Mishpatim

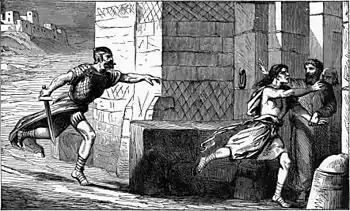
The City of Refuge (illustration from the 1897 "Bible Pictures and What They Teach Us" by Charles Foster)

Rabbi Jose bar Judah taught that to begin with, they sent a slayer to a city of refuge, whether the slayer killed intentionally or not. Then the court sent and brought the slayer back from the city of refuge. The Court executed whomever the court found guilty of a capital crime, and the court acquitted whomever the court found not guilty of a capital crime. The court restored to the city of refuge whomever the court found liable to banishment, as Numbers 35:25 ordained, "And the congregation shall restore him to the city of refuge from where he had fled." Numbers 35:25 also says, "The manslayer . . . shall dwell therein until the death of the high priest, who was anointed with the holy oil," but the Mishnah taught that the death of a high priest who had been anointed with the holy anointing oil, the death of a high priest who had been consecrated by the many vestments, or the death of a high priest who had retired from his office each equally made possible the return of the slayer. Rabbi Judah said that the death of a priest who had been anointed for war also permitted the return of the slayer. Because of these laws, mothers of high priests would provide food and clothing for the slayers in cities of refuge so that the slayers might not pray for the high priest's death. If the high priest died at the conclusion of the slayer's trial, the slayer did not go into banishment. If, however, the high priests died before the trial was concluded and another high priest was appointed in his stead and then the trial concluded, the slayer returned home after the new high priest's death.